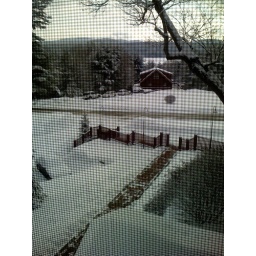
Friends Lake is visible above the brown house